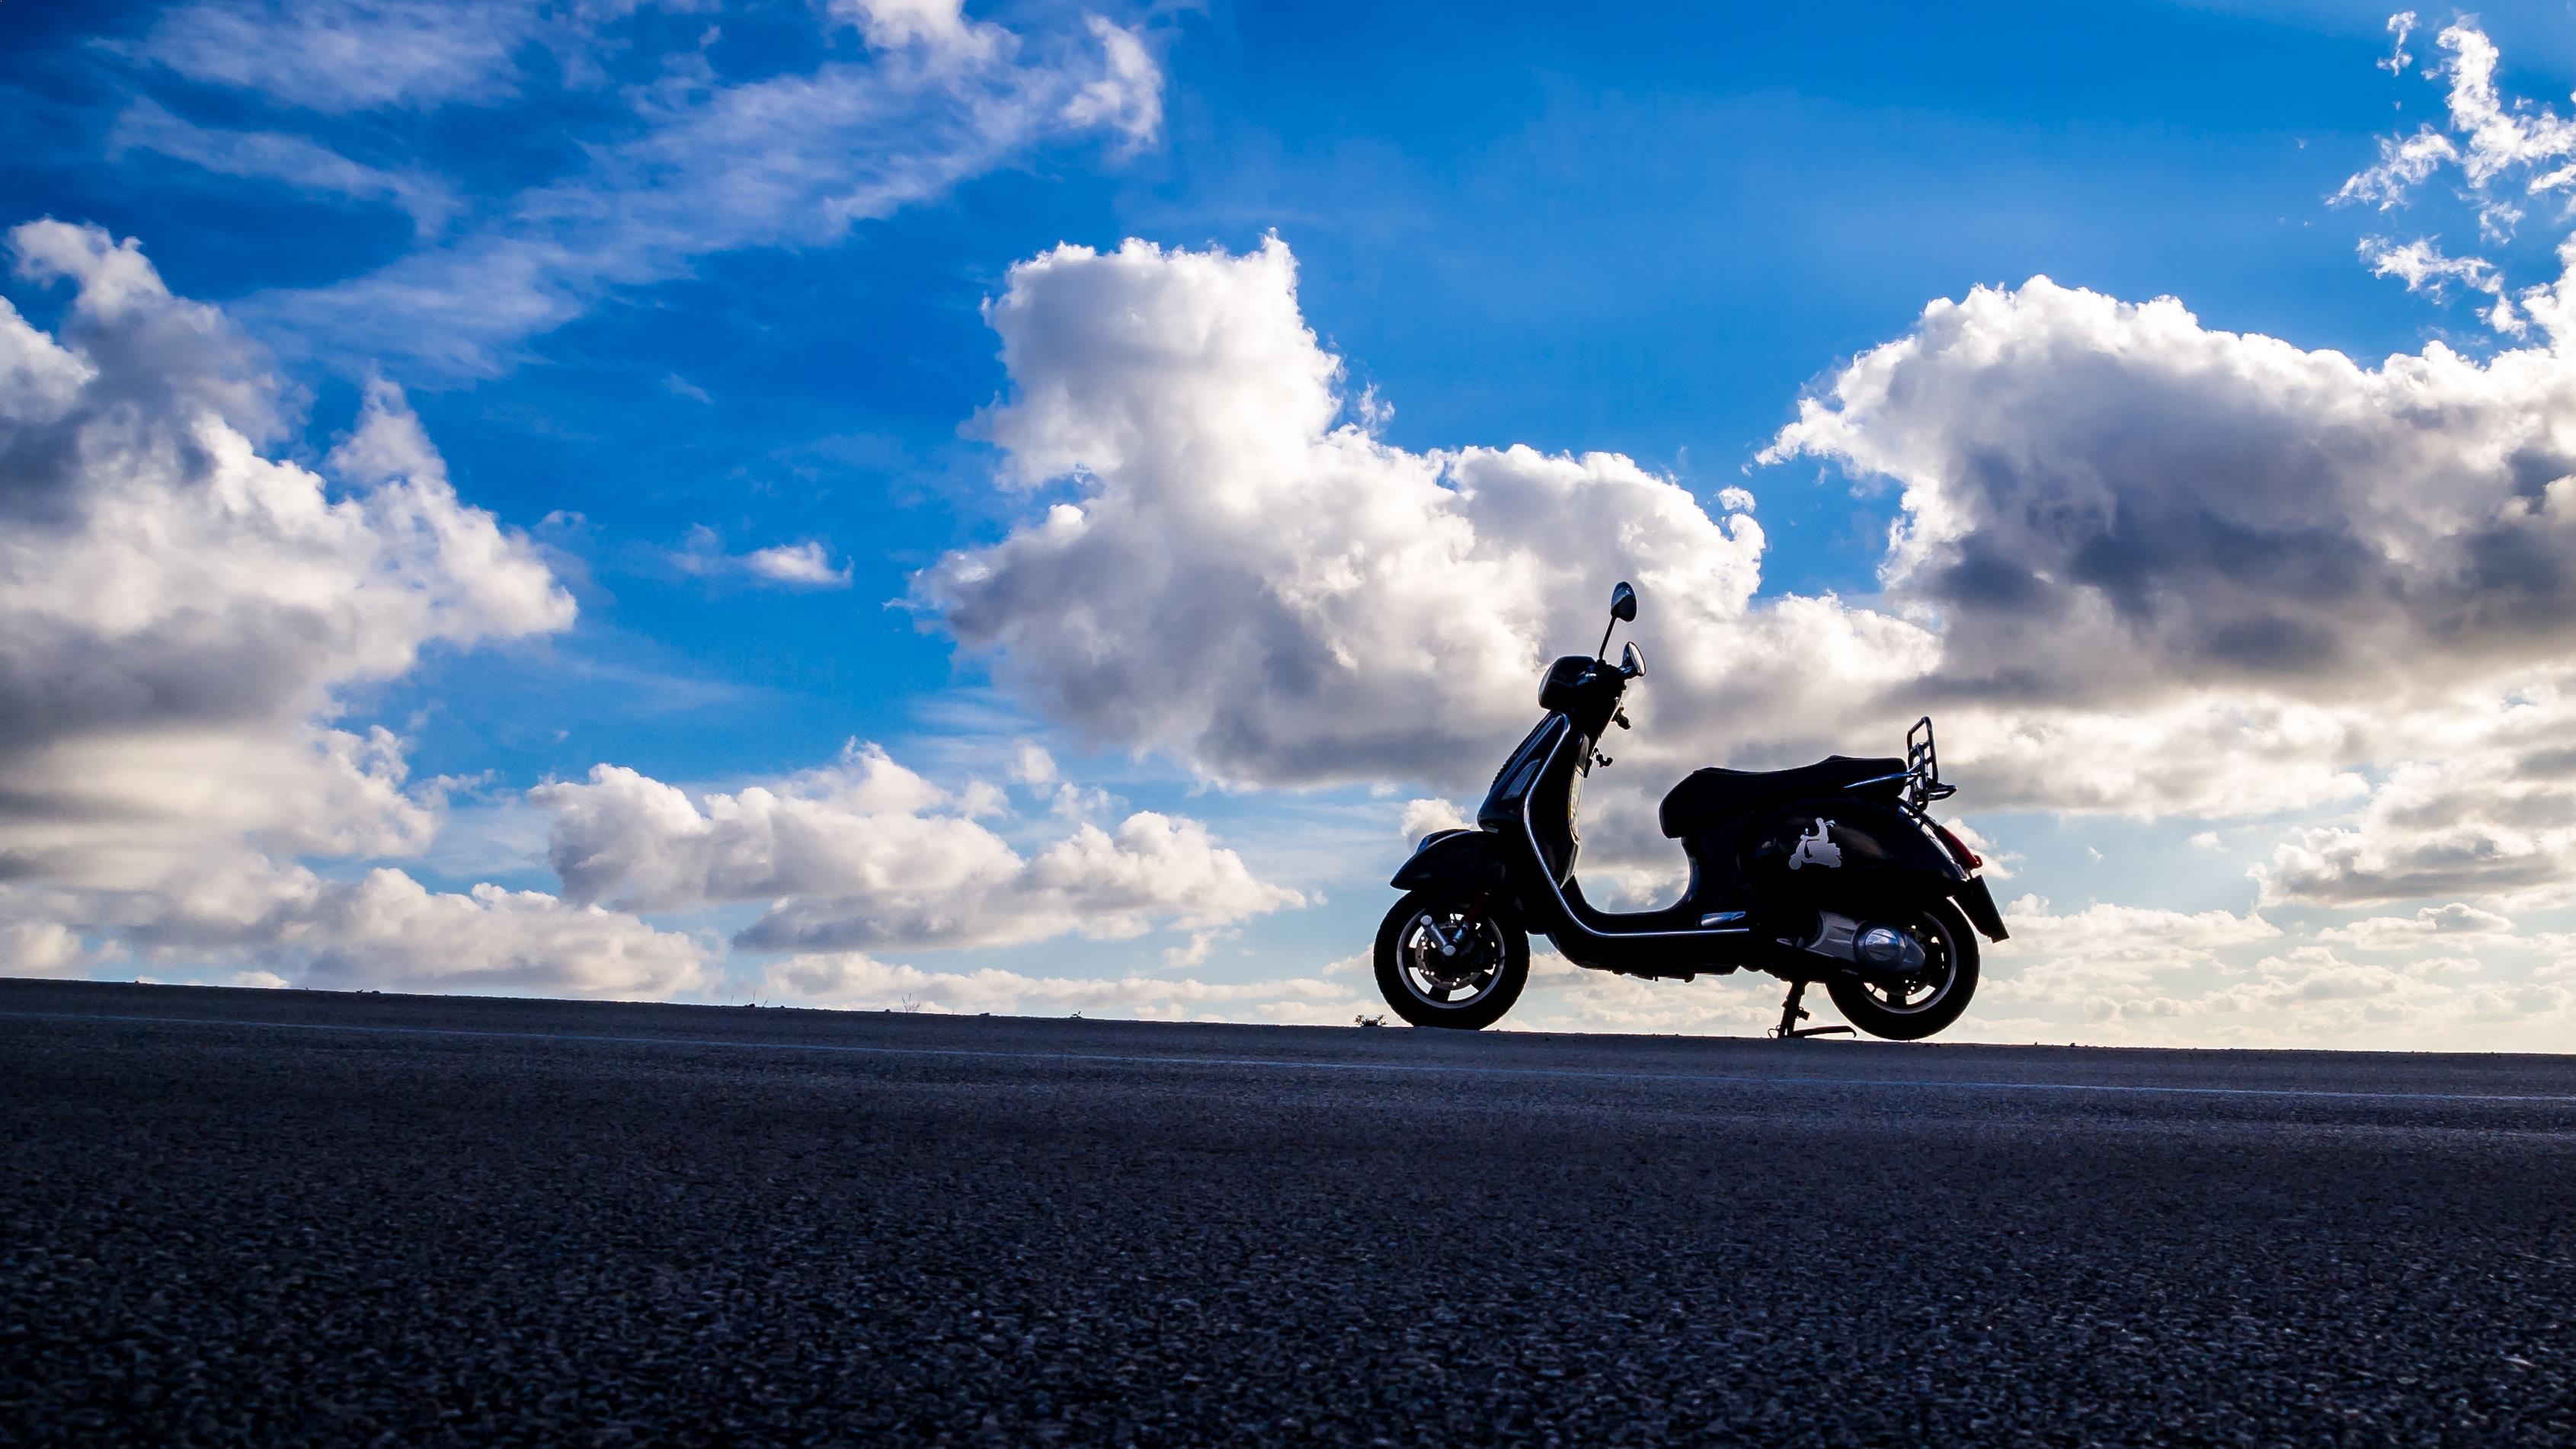
vehicle, mode of transport, motor vehicle, sky, motorcycle, scooter, cloud, motorcycling, automotive design, road, automotive wheel system, car, automotive tire, photography, vespa, asphalt, landscape, road trip, wheel